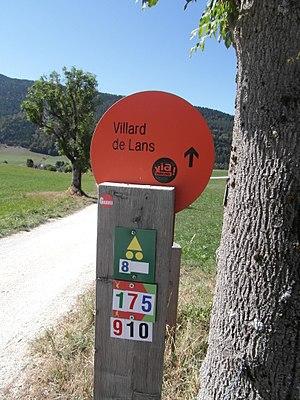
Panneau de la Via Vercors à Villard-de-Lans
Villard-de-Lans [vilaʁ.də.lɑ̃] est une commune française située, géographiquement dans le massif du Vercors, administrativement dans le département de l'Isère, en région Auvergne-Rhône-Alpes et, autrefois rattachée à l'ancienne province du Dauphiné.